CPK coloring

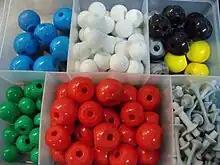
brightly colored plastic balls with holes in them.

August Wilhelm von Hofmann was apparently the first to introduce molecular models into organic chemistry, following August Kekule's introduction of the theory of chemical structure in 1858, and Alexander Crum Brown's introduction of printed structural formulas in 1861. At a Friday Evening Discourse at London's Royal Institution on April 7, 1865, he displayed molecular models of simple organic substances such as methane, ethane, and methyl chloride, which he had had constructed from differently colored table croquet balls connected together with thin brass tubes. Hofmann's original colour scheme (carbon = black, hydrogen = white, nitrogen = blue, oxygen = red, chlorine = green, and sulphur = yellow) has evolved into the later color schemes.